Gynaephora rossii

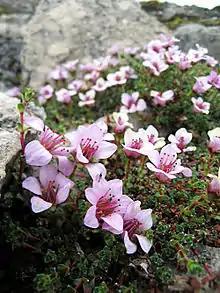
"Saxifraga oppositifolia" is a primary host plant of the caterpillars in Nunavut.

The females have fully developed wings and can fly, although they usually do not, but are said to "call out" to the males. This allows the female to save energy. The males are slightly smaller than the females. Males fly rapidly searching for the females during daylight, and are difficult to catch unless waiting near a "calling" female. They are usually on the wing in July in northern British Columbia, although this can depend on the weather and if the snow has melted. On Somerset Island in Nunavut the moths and their caterpillars would appear in large numbers for one or two days in June. In North America as a whole adults have been collected from May to August. In the mountains of Hokkaido females of this species do fly; in this area they lay eggs on upright, woody plant stems. On Ellesmere Island the females typically lay their eggs in a mass on or in their cocoon, although they sometimes lay their eggs on the ground or on vegetation around the cocoon. Females can produce fertile eggs without mating (parthenogenesis). Vladimir Dubatolov was able to rear a female from eastern Yakutia, and subsequently from northwestern Chukotka, without a male present from its emergence from its cocoon, and both times the moths laid eggs which hatched into viable caterpillars. Despite the large distance between these two localities, on Ellesmere Island in Canada Morewood did not observe the same.